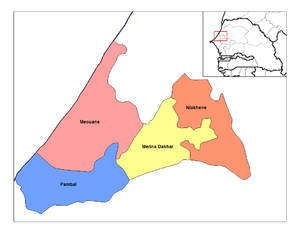
Carte des arrondissements du département de Tivaouane au Sénégal.
Les arrondissements du Sénégal sont des subdivisions administratives des départements du Sénégal, eux-mêmes coiffés par les régions. Ils sont au nombre de 133 depuis les nouvelles créations de 2008.
Le département de Tivaouane est l’un des 45 départements du Sénégal et l'un des 3 départements de la région de Thiès, dans l'ouest du pays.
L'arrondissement de Mérina Dakhar est l'un des arrondissements du Sénégal. Il est situé dans le département de Tivaouane et la région de Thiès.
L'arrondissement de Niakhène est l'un des arrondissements du Sénégal. Il est situé dans le département de Tivaouane et la région de Thiès.
L'arrondissement de Pambal est l'un des arrondissements du Sénégal. Il est situé au sud-est du département de Tivaouane dans la région de Thiès.
L'arrondissement de Méouane est l'un des arrondissements du Sénégal. Il est situé dans le département de Tivaouane et la région de Thiès.